Juan Vázquez de Mella

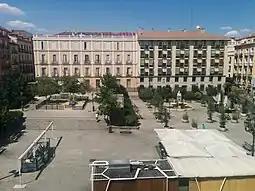
Former , his monument visible right-back

De Mella did not take part in works of the newly established , the more so as in 1923 the Primo de Rivera coup brought national political life to a standstill by banning all political parties. Initially he might have been inclined to support the dictatorship, as the press informed about his work to set up a new political formation and in 1924 he was received by Primo himself. Whatever his views were, in early 1925 he already had few doubts about the dictature; he considered it a pocket version of a grand political shakeup needed by the country and in January 1925 ridiculed it as "golpe de escoba", though he also allegedly confirmed that directorio implemented some Traditionalist ideas. His last public appearance fell on early 1924; a diabetic, he suffered further health problems and in the summer of 1924 had his leg amputated. He remained a public figure and until early 1925 the press systematically reported about his health conditions. He died shortly after having completed a philosophical study on Eucharist, his death widely discussed by Spanish periodicals.